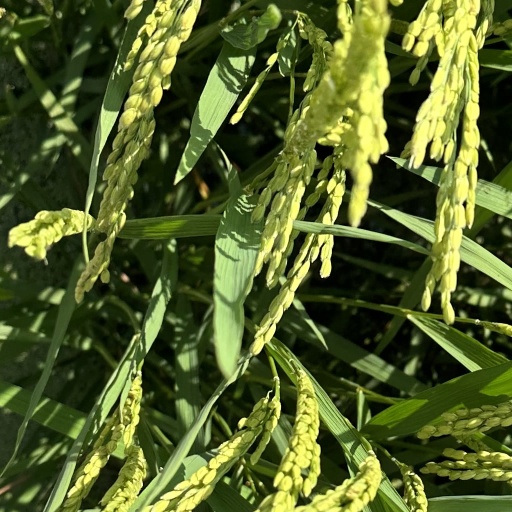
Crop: rice